List of national baseball teams

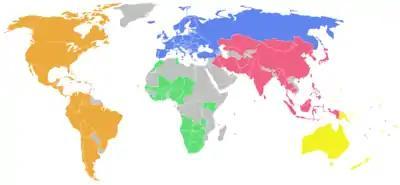
Map of the world with five confederations.

The current holder of the World Baseball Classic is marked by 🏆. The current participants in the 2023 World Baseball Classic are marked by ♣.